National Statuary Hall

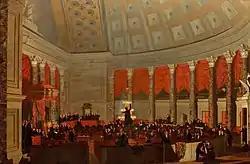
Samuel Morse's 1823 oil painting "The House of Representatives" depicts a night session of the United States House of Representatives in the old Hall of the House.

The National Statuary Hall is a chamber in the United States Capitol devoted to sculptures of prominent Americans. The hall, also known as the Old Hall of the House, is a large, two-story, semicircular room with a second story gallery along the curved perimeter. It is located immediately south of the Rotunda. The meeting place of the U.S. House of Representatives for nearly 50 years (1807–1857), after a few years of disuse it was repurposed as a statuary hall in 1864; this is when the "National Statuary Hall Collection" was established. By 1933, the collection had outgrown this single room, and a number of statues are placed elsewhere within the Capitol.